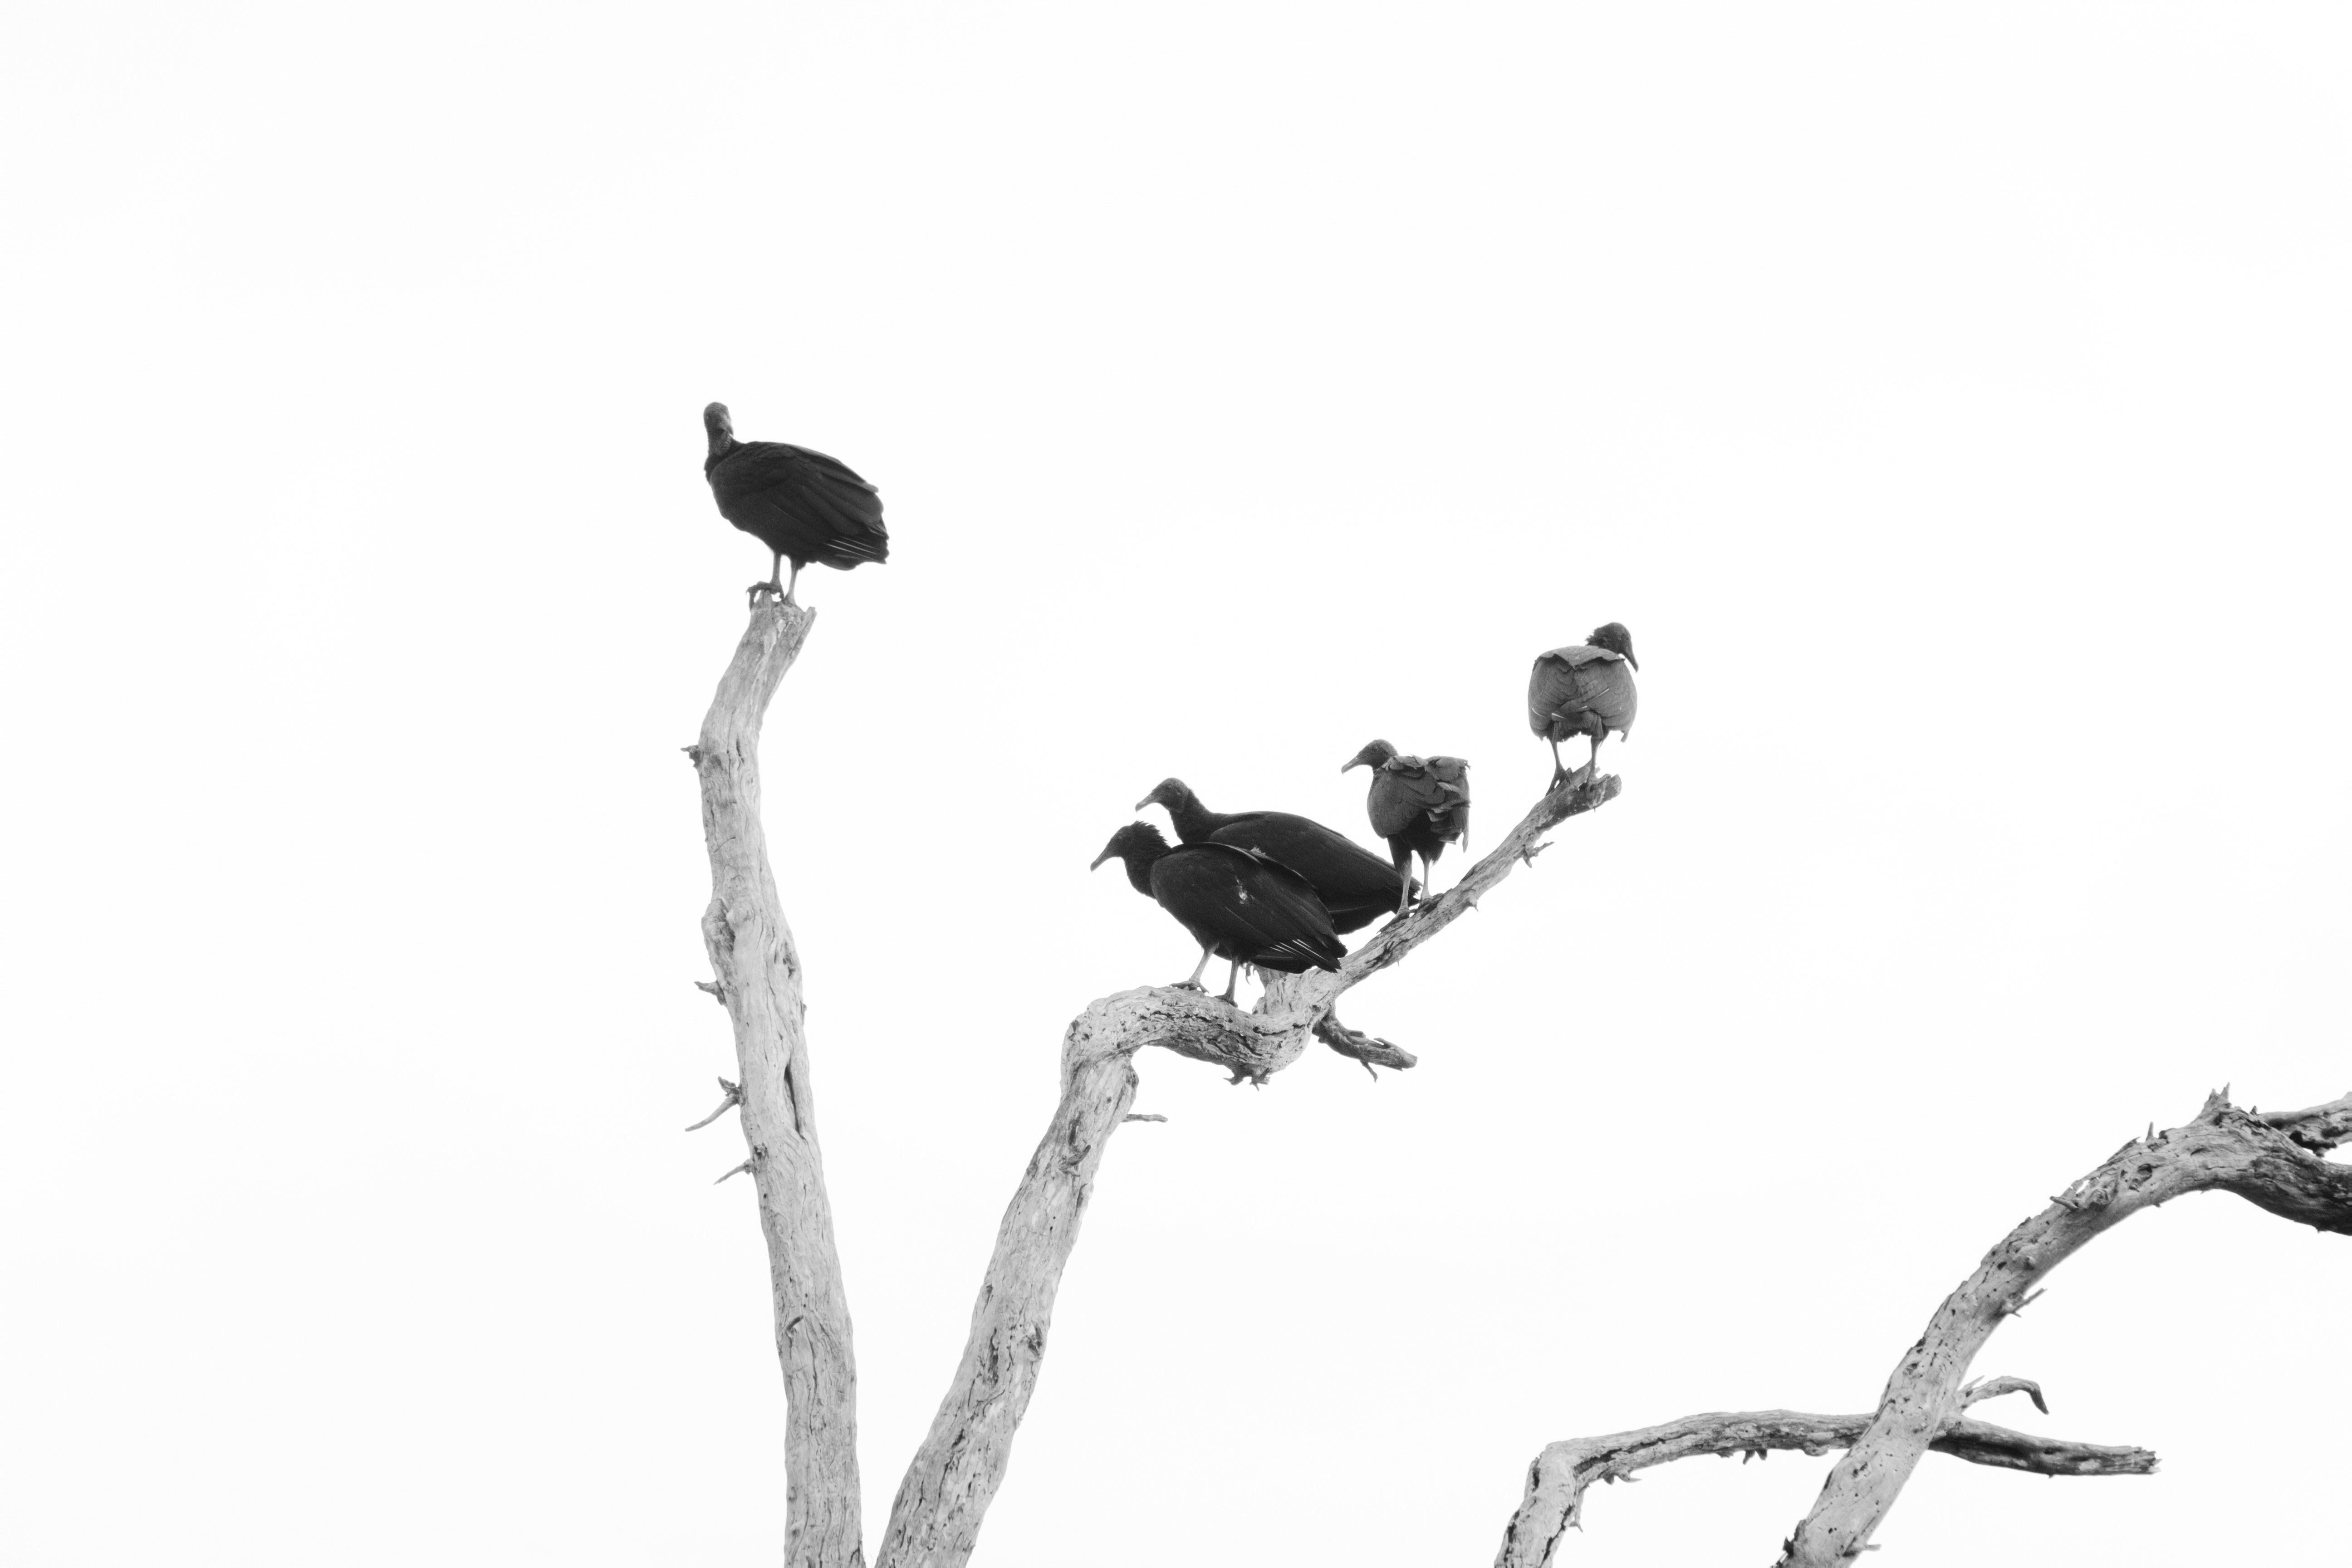
branch, bird, perching bird